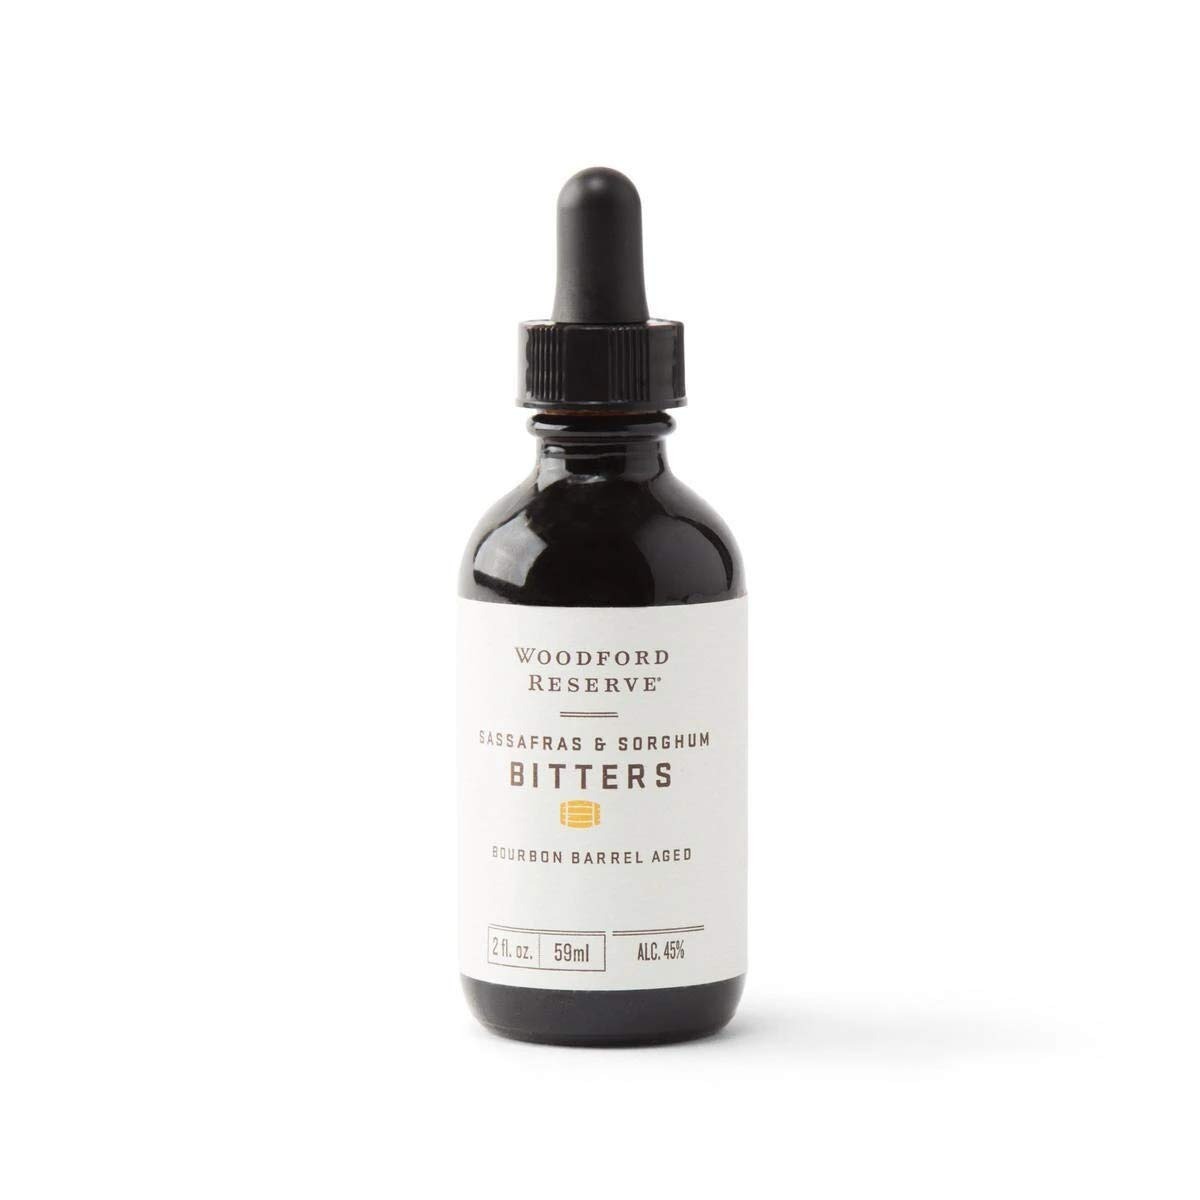
Item Name: Woodford Reserve Bourbon Barrel Aged Sassafras & Sorghum Cocktail Bitters - 2 oz
Bullet Point 1: Bourbon Barrel Aged
Bullet Point 2: Great in an Old Fashioned Cocktail!
Bullet Point 3: A unique flavor profile!
Product Description: Sorghum was once America’s preferred sweetener, and it is still a Kentucky staple. By combining the earthy and unforgettable flavors of Kentucky sorghum with the natural sweetness of sassafras, Woodford Reserve Sassafras and Sorghum Bitters creates brightness in any cocktail. Use Sassafras and Sorghum Bitters in a classic Manhattan for a Rootbeer Manhattan, or add a dash to an Old Fashioned.
Value: 2.0
Unit: Fl Oz

Price: 12.105